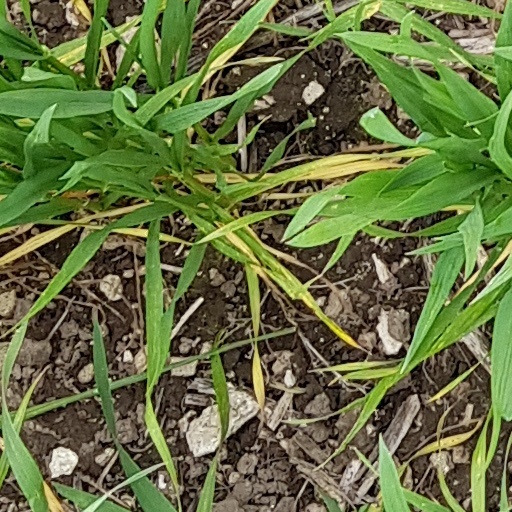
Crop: wheat